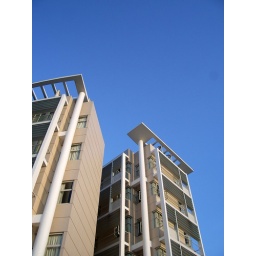
The building shot against the blue sky on a beautiful cloudless Sunday morning.